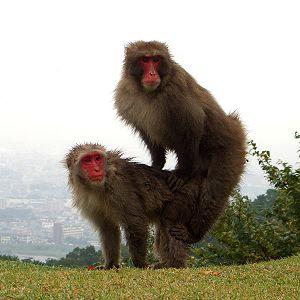
Le comportement érotique chez les hominidés, se distingue du comportement de reproduction.